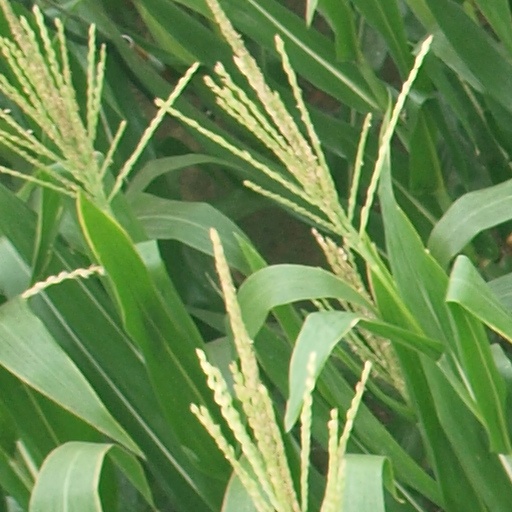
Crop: maize; corn